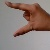
The image shows a hand gesture representing the letter 'Z' in Indian Sign Language.